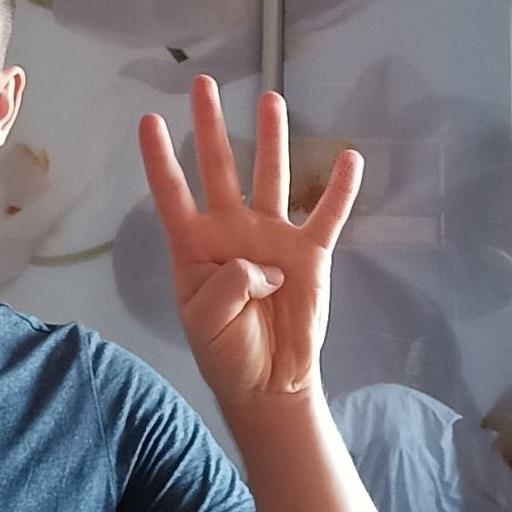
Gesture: four